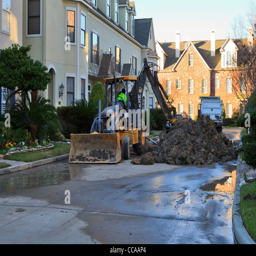
water main break in a residential street